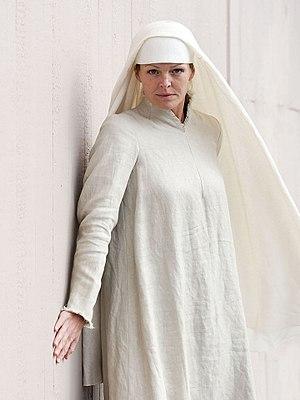
Dialogues des carmélites est un opéra français en trois actes de Francis Poulenc. Le livret du compositeur reprend un scénario posthume de Georges Bernanos inspiré de la nouvelle de Gertrud von Le Fort La Dernière à l'échafaud, et adapté à la scène par Jacques Hébertot en 1952.